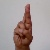
The image shows a hand gesture representing the letter 'R' in Indian Sign Language.